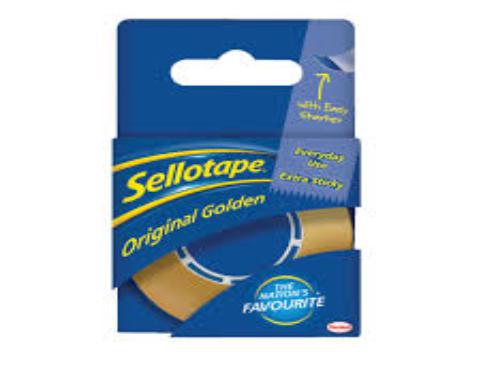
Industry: Necessities